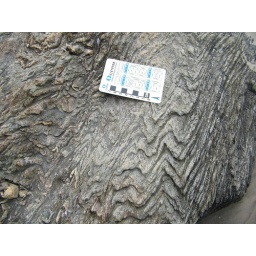
Metamorphic rocks in the field